Dwight H. Johnson

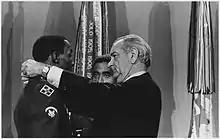
Johnson receives the Medal of Honor from President Lyndon B. Johnson on November 19, 1968

For conspicuous gallantry and intrepidity at the risk of his life above and beyond the call of duty. Specialist 5 Johnson, a tank driver with Company B, was a member of a reaction force moving to aid other elements of his platoon, which was in heavy contact with a battalion size North Vietnamese force. Specialist Johnson's tank, upon reaching the point of contact, threw a track and became immobilized. Realizing that he could do no more as a driver, he climbed out of the vehicle, armed only with a .45 caliber pistol. Despite intense hostile fire, Specialist Johnson killed several enemy soldiers before he had expended his ammunition. Returning to his tank through a heavy volume of antitank rocket, small arms and automatic weapons fire, he obtained a sub-machine gun with which to continue his fight against the advancing enemy. Armed with this weapon, Specialist Johnson again braved deadly enemy fire to return to the center of the ambush site where he courageously eliminated more of the determined foe. Engaged in extremely close combat when the last of his ammunition was expended, he killed an enemy soldier with the stock end of his submachine gun. Now weaponless, Specialist Johnson ignored the enemy fire around him, climbed into his platoon sergeant's tank, extricated a wounded crewmember and carried him to an armored personnel carrier. He then returned to the same tank and assisted in firing the main gun until it jammed. In a magnificent display of courage, Specialist Johnson exited the tank and again armed only with a .45 caliber pistol, he engaged several North Vietnamese troops in close proximity to the vehicle. Fighting his way through devastating fire and remounting his own immobilized tank, he remained fully exposed to the enemy as he bravely and skillfully engaged them with the tank's externally-mounted .50 caliber machine gun; where he remained until the situation was brought under control. Specialist Johnson's profound concern for his fellow soldiers, at the risk of his life above and beyond the call of duty are in keeping with the highest traditions of the military service and reflect great credit upon himself and the United States Army.